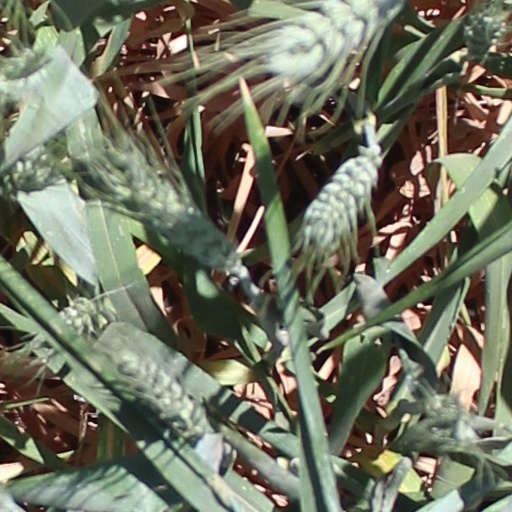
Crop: wheat